Marcus Washington

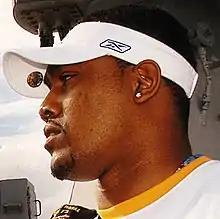
Washington in February 2005

Marcus Cornelius Washington (born October 17, 1977) is an American former professional football player who was a linebacker in the National Football League (NFL). He played college football for the Auburn Tigers and was selected by the Indianapolis Colts in the second round of the 2000 NFL draft. He was later signed by the Washington Redskins in 2004, and played there for five seasons.